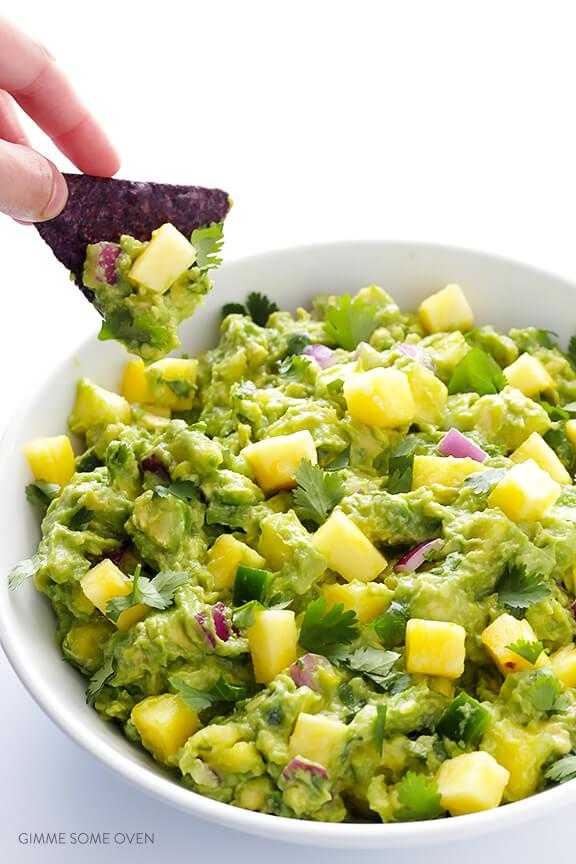
Label: Pineapple